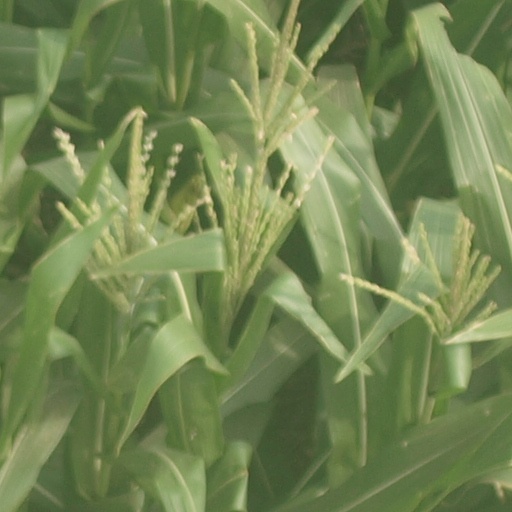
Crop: maize; corn